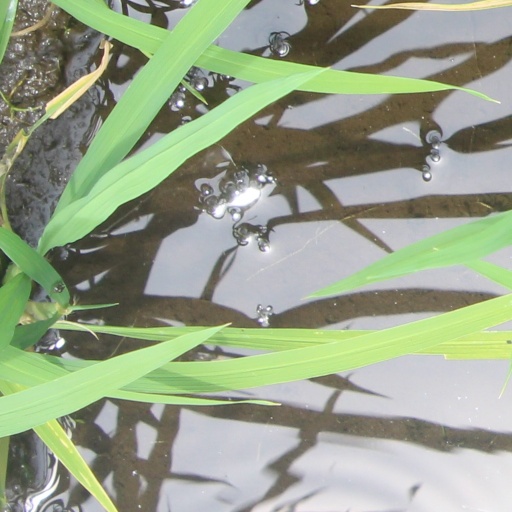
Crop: rice